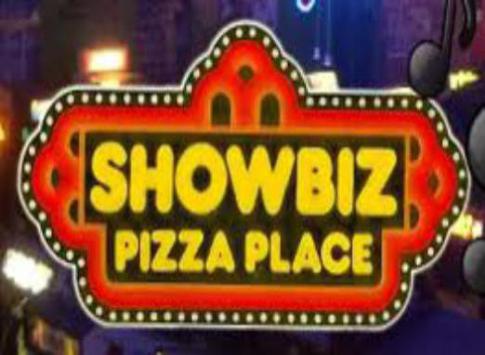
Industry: Food